Packard, Kentucky

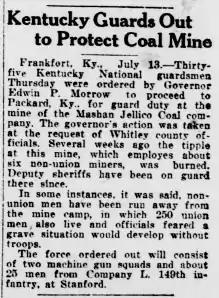
Governor Morrow sent National Guard to Packard. July 13, 1922.

In 1917, during an extended national period of labor strife, a correspondent to the United Mine Workers Journal describing conditions in Packard stated that local miners had "only one store within two miles of us, and that is the company store, and we are eighteen miles from the main line, up a dark hollow surrounded by big mountains, and you can imagine how men have to live because of the ungodly prices we have to pay. So we are praying that God will help us. Sanitary conditions are bad."